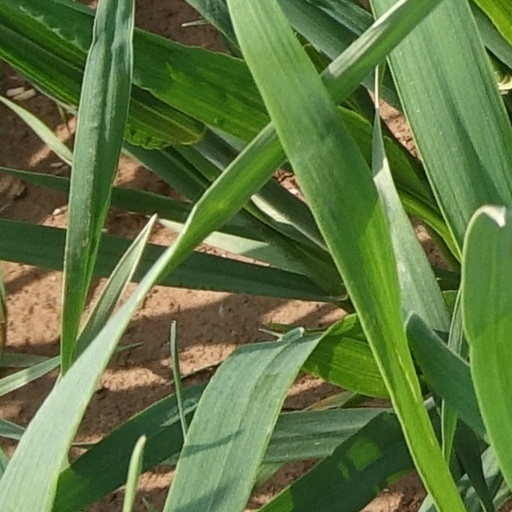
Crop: wheat